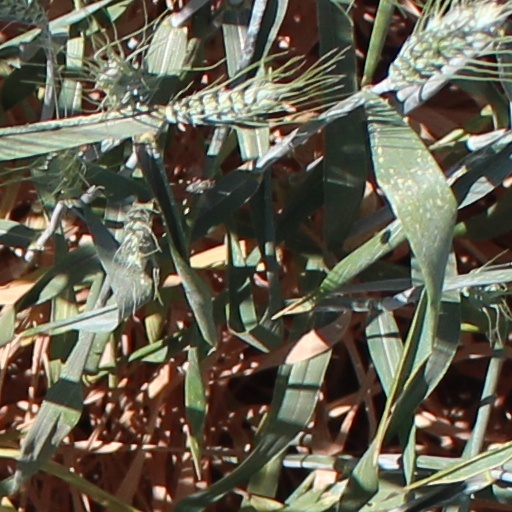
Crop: wheat